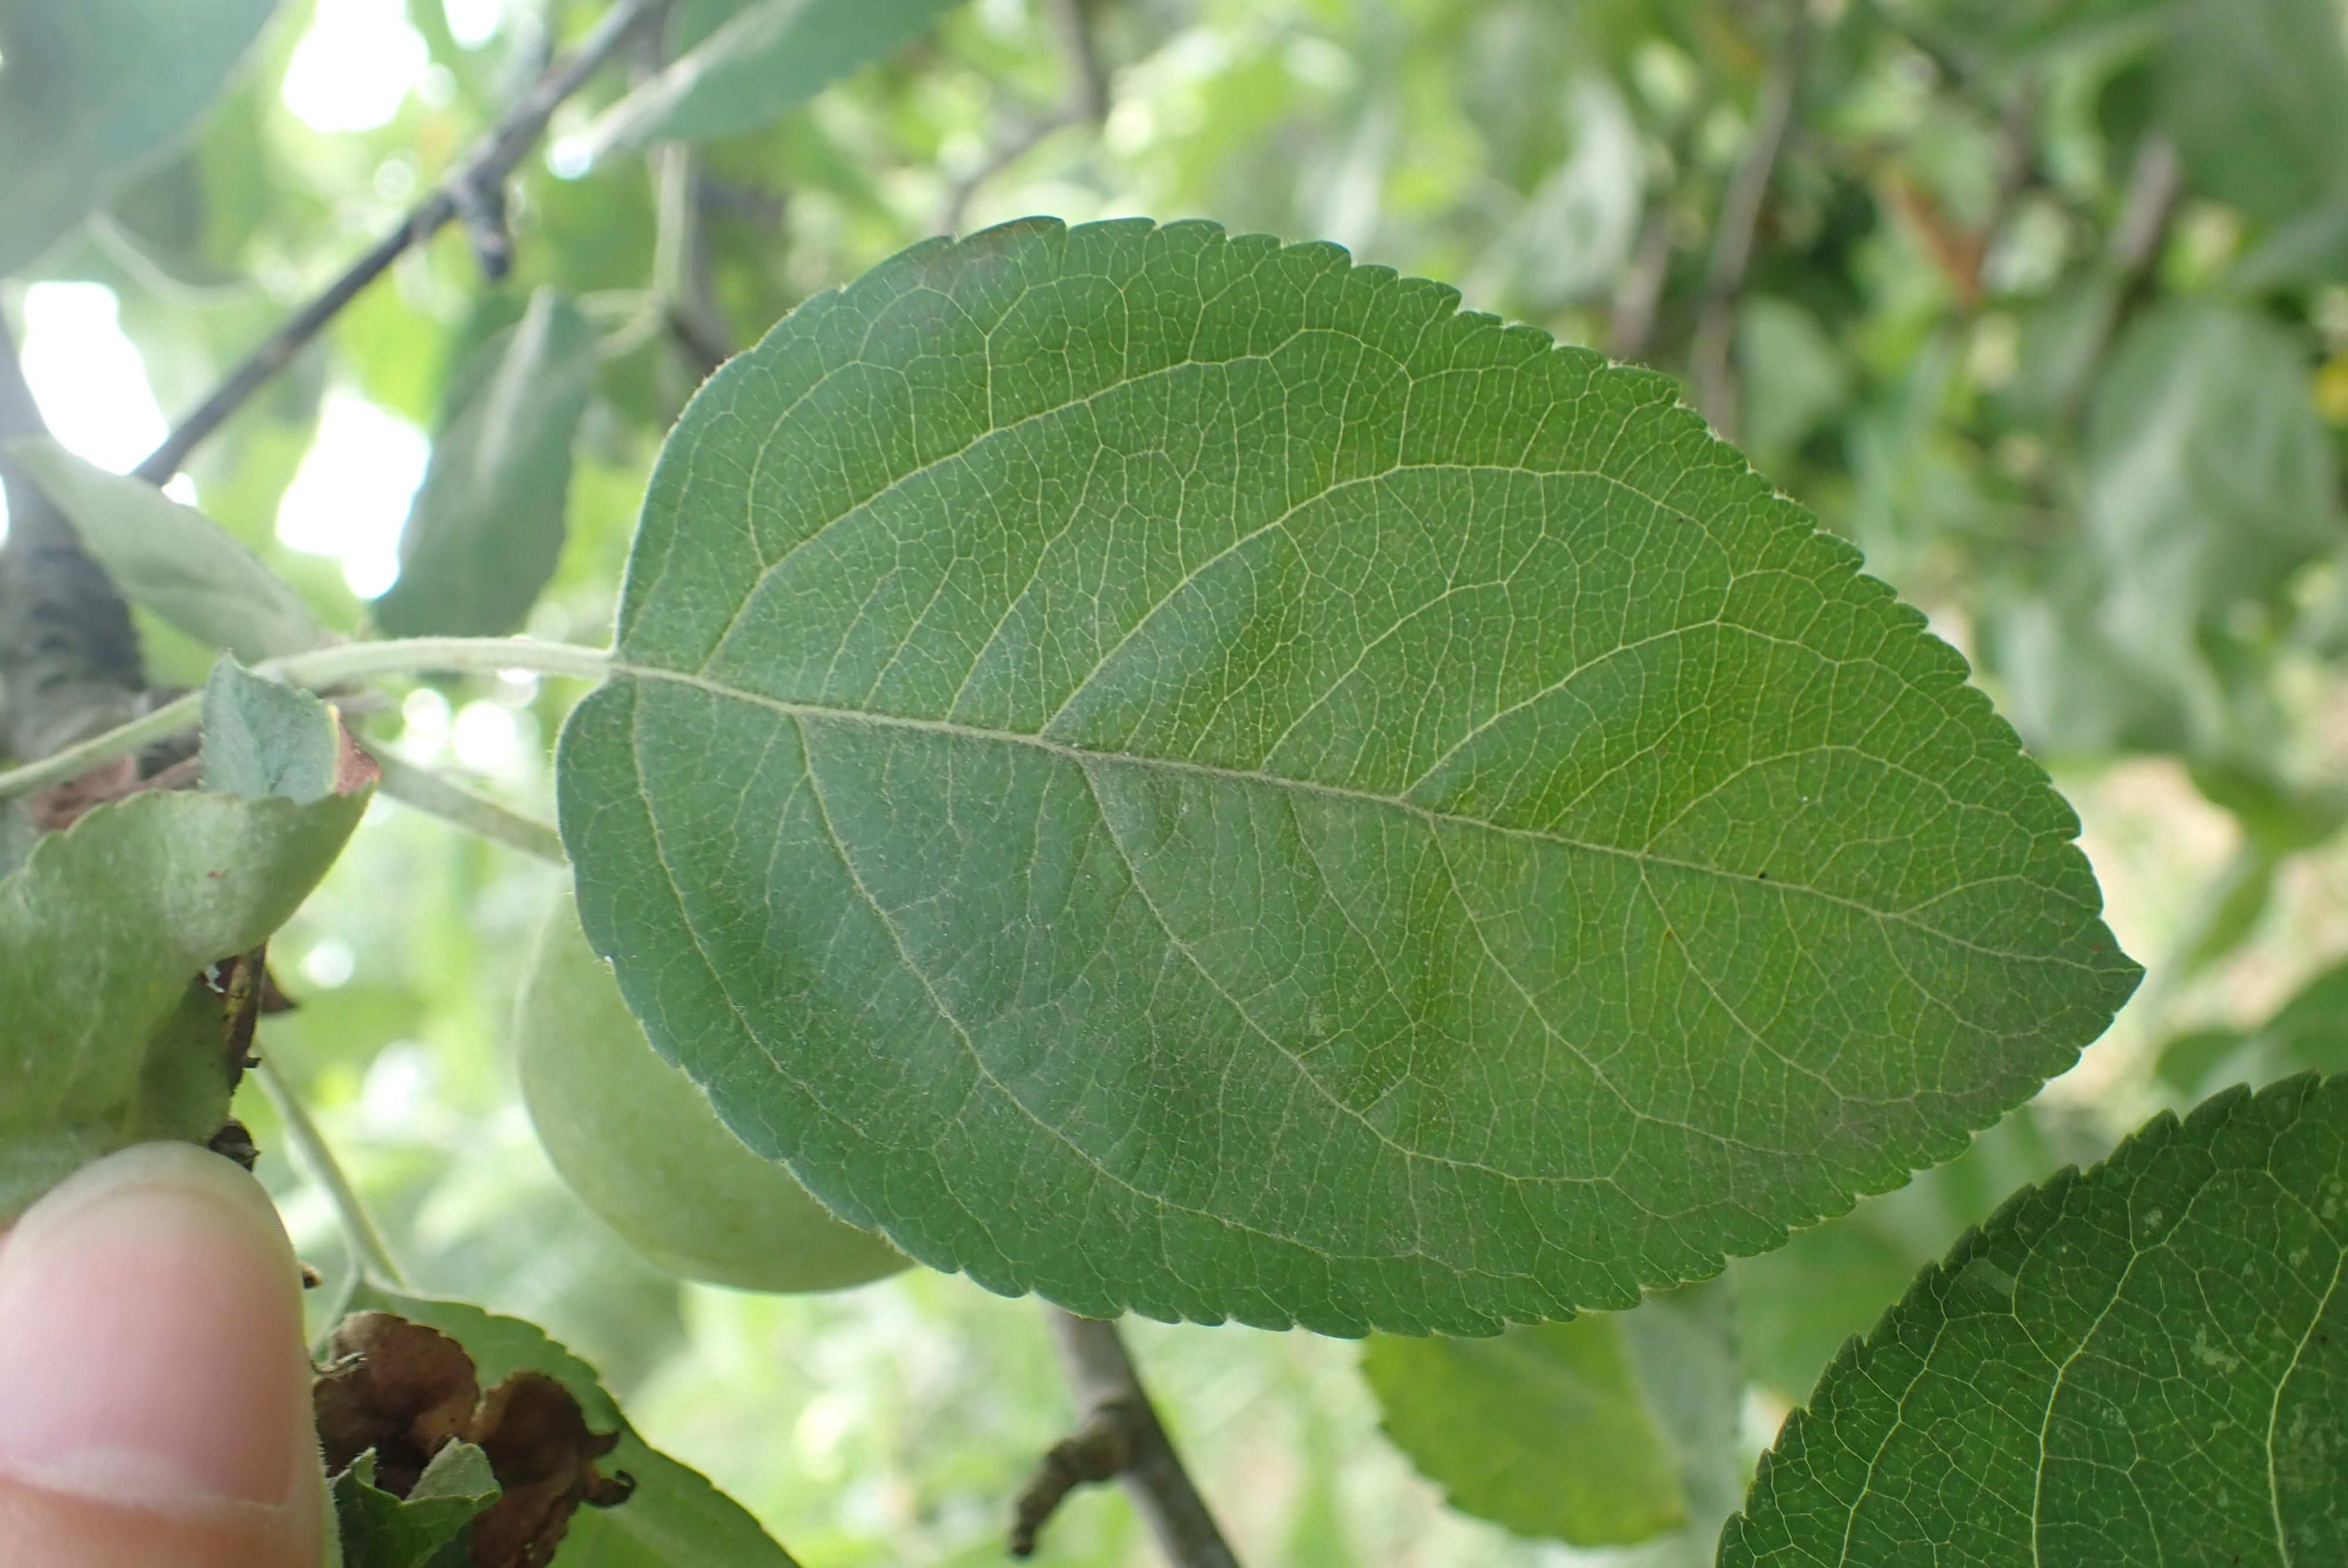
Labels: healthy